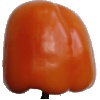
Label: orange_pepper